Dasheri

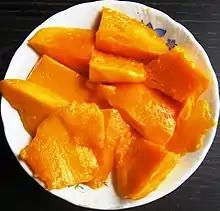
Dasheri mango, sliced

The Dasheri mango is a mango cultivar which originated in a village near Malihabad in Lucknow district and was recognised in the 18th century. It is a sweet and fragrant variety of mango grown in North India, the southern state Andhra Pradesh, Nepal, and Pakistan. Malihabad in Uttar Pradesh is the largest producer.